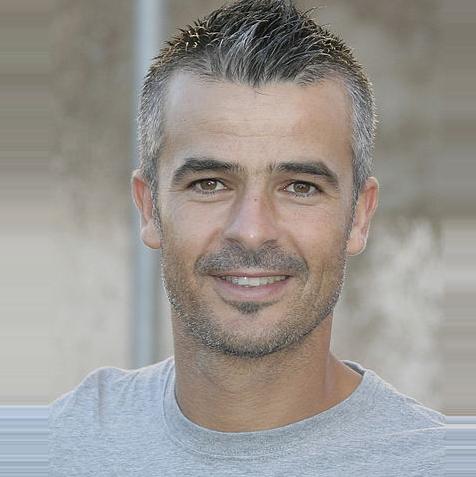
Age: 35